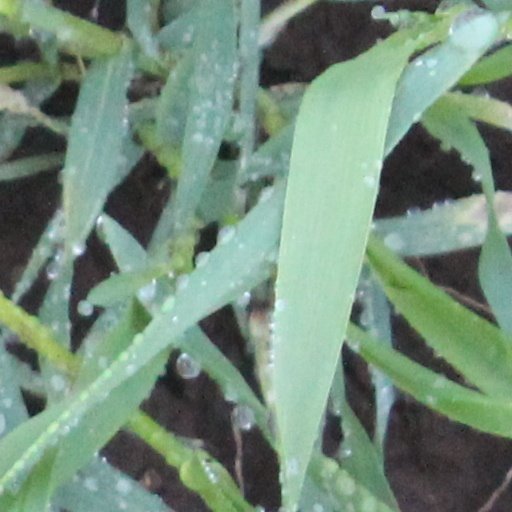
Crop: wheat